François de Bourbon, Count of Saint-Pol

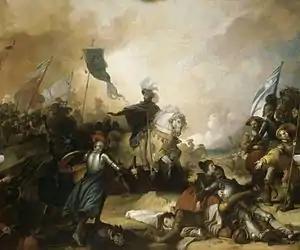
Battle of Marignano, the 'battle of giants' at which Saint-Pol commended himself

The "comté" de Saint-Pol had been one of the chief holdings of a branch of the Luxembourg family. In the contract of François' parents' marriage it had been stipulated that the territory would fall in perpetuity to their second son, i.e. François. The territory was confiscated by the Imperial (i.e. Holy Roman) side at the start of every war with France, but the neutrality of the territory was respected by the French king until 1537.